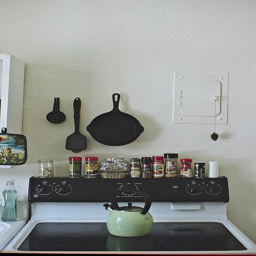
A pot on a stove top in a kitchen.
An induction stove with a kettle and skillet with utensils hanging above.
A tea kettle sitting on top of a stove top oven.
A tea kettle on a stove in a kitchen
A green tea pot on top of a stove.